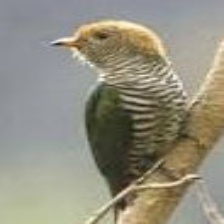
Species: AFRICAN EMERALD CUCKOO
Scientific name: CHRYSOCOCCYX CUPREUS